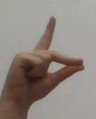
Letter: ta